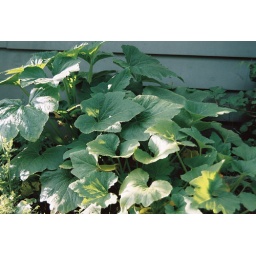
yellow crook neck squash plant in the garden.